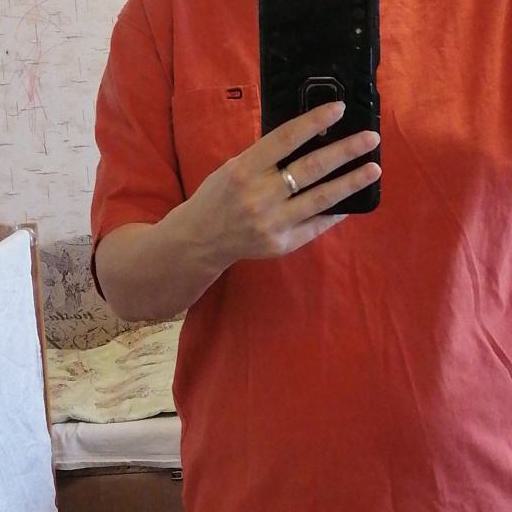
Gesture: no_gesture